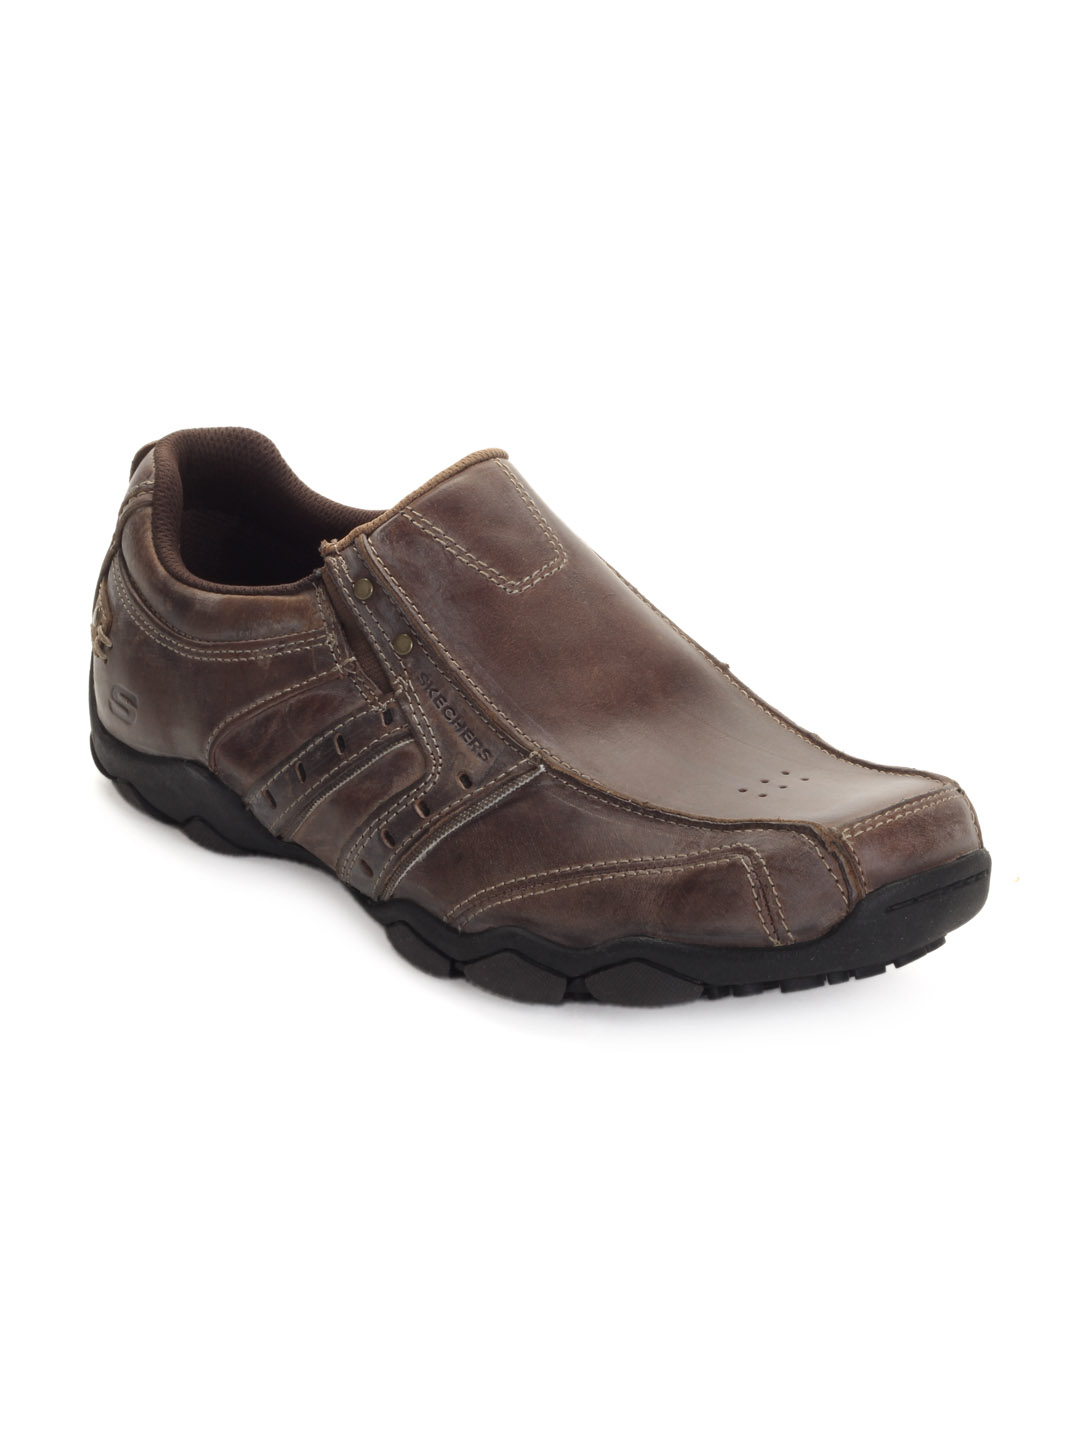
Skechers Men's Slip On Dark Brown Shoe
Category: Footwear / Shoes / Casual Shoes
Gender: Men
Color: Brown
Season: Winter 2015
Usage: Casual